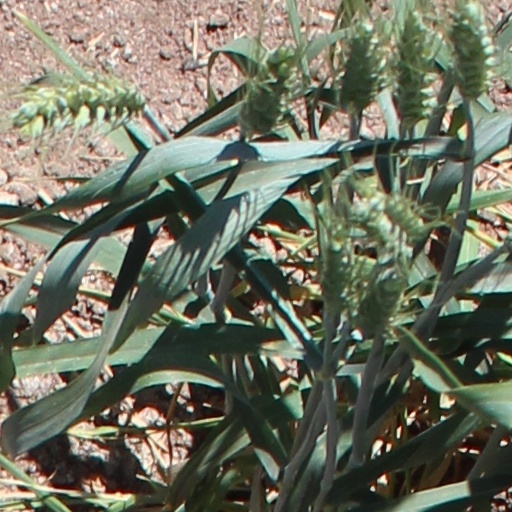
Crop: wheat